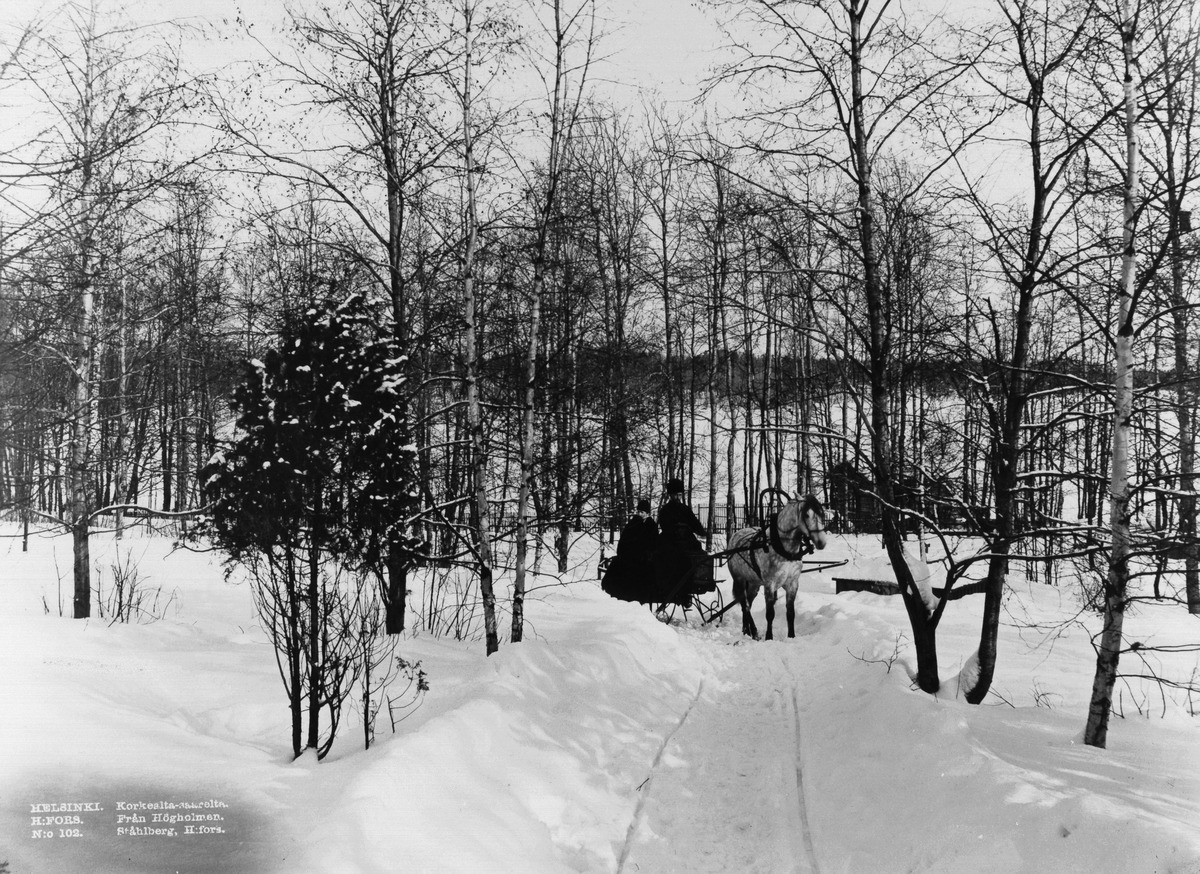
Korkeasaari
sisällön kuvaus: Korkeasaari. Hevosen vetämässä reessä ohjastaja ja kyyditettävä. mustavalkoinen
Kuvaaja: Ståhlberg, Karl Emil, valokuvaaja
Ajankohta: kuvausaika 1890 -luku
Paikka: Suomi, Uusimaa, Helsinki, Korkeasaari
Aiheet: reet, hevosajoneuvot, vuodenajat talvi, puistot